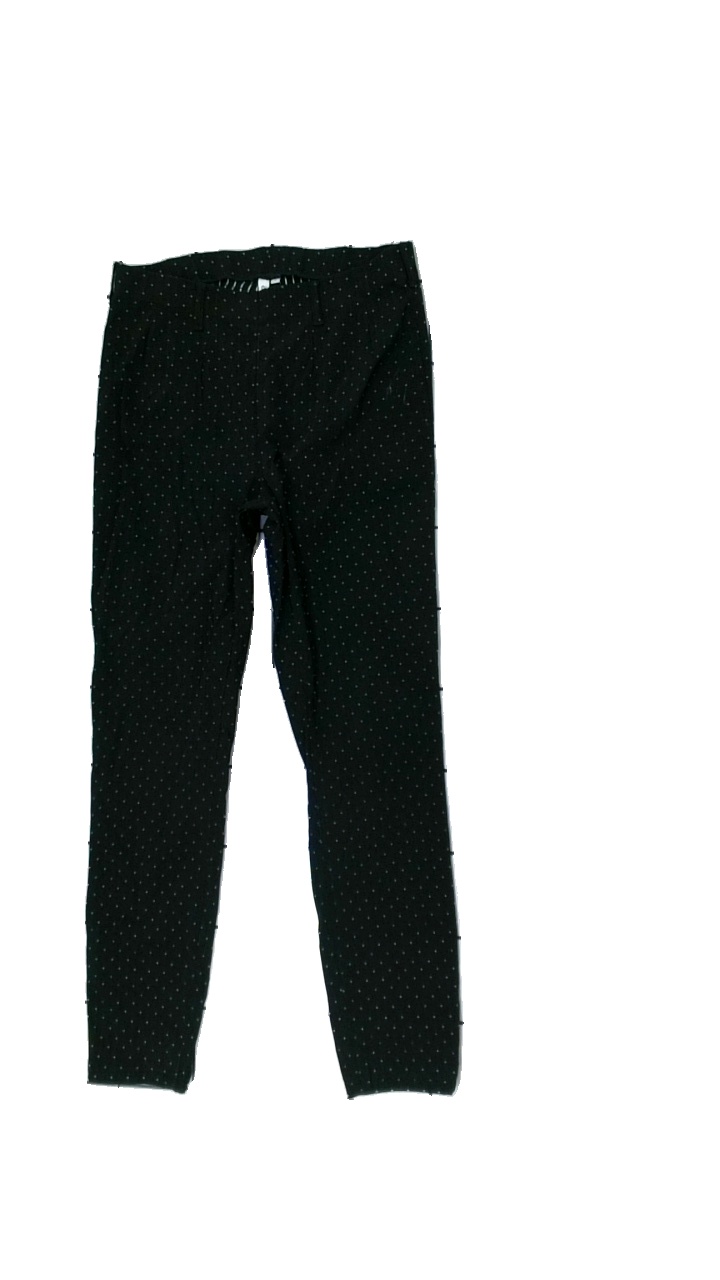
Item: Trousers (Ladies)
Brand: Ciso
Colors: Black, White
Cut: Tight
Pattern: Dots
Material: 86% Cotton 14% Cont?
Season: All
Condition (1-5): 3
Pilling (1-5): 5
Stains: Minor
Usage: Export
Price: <50